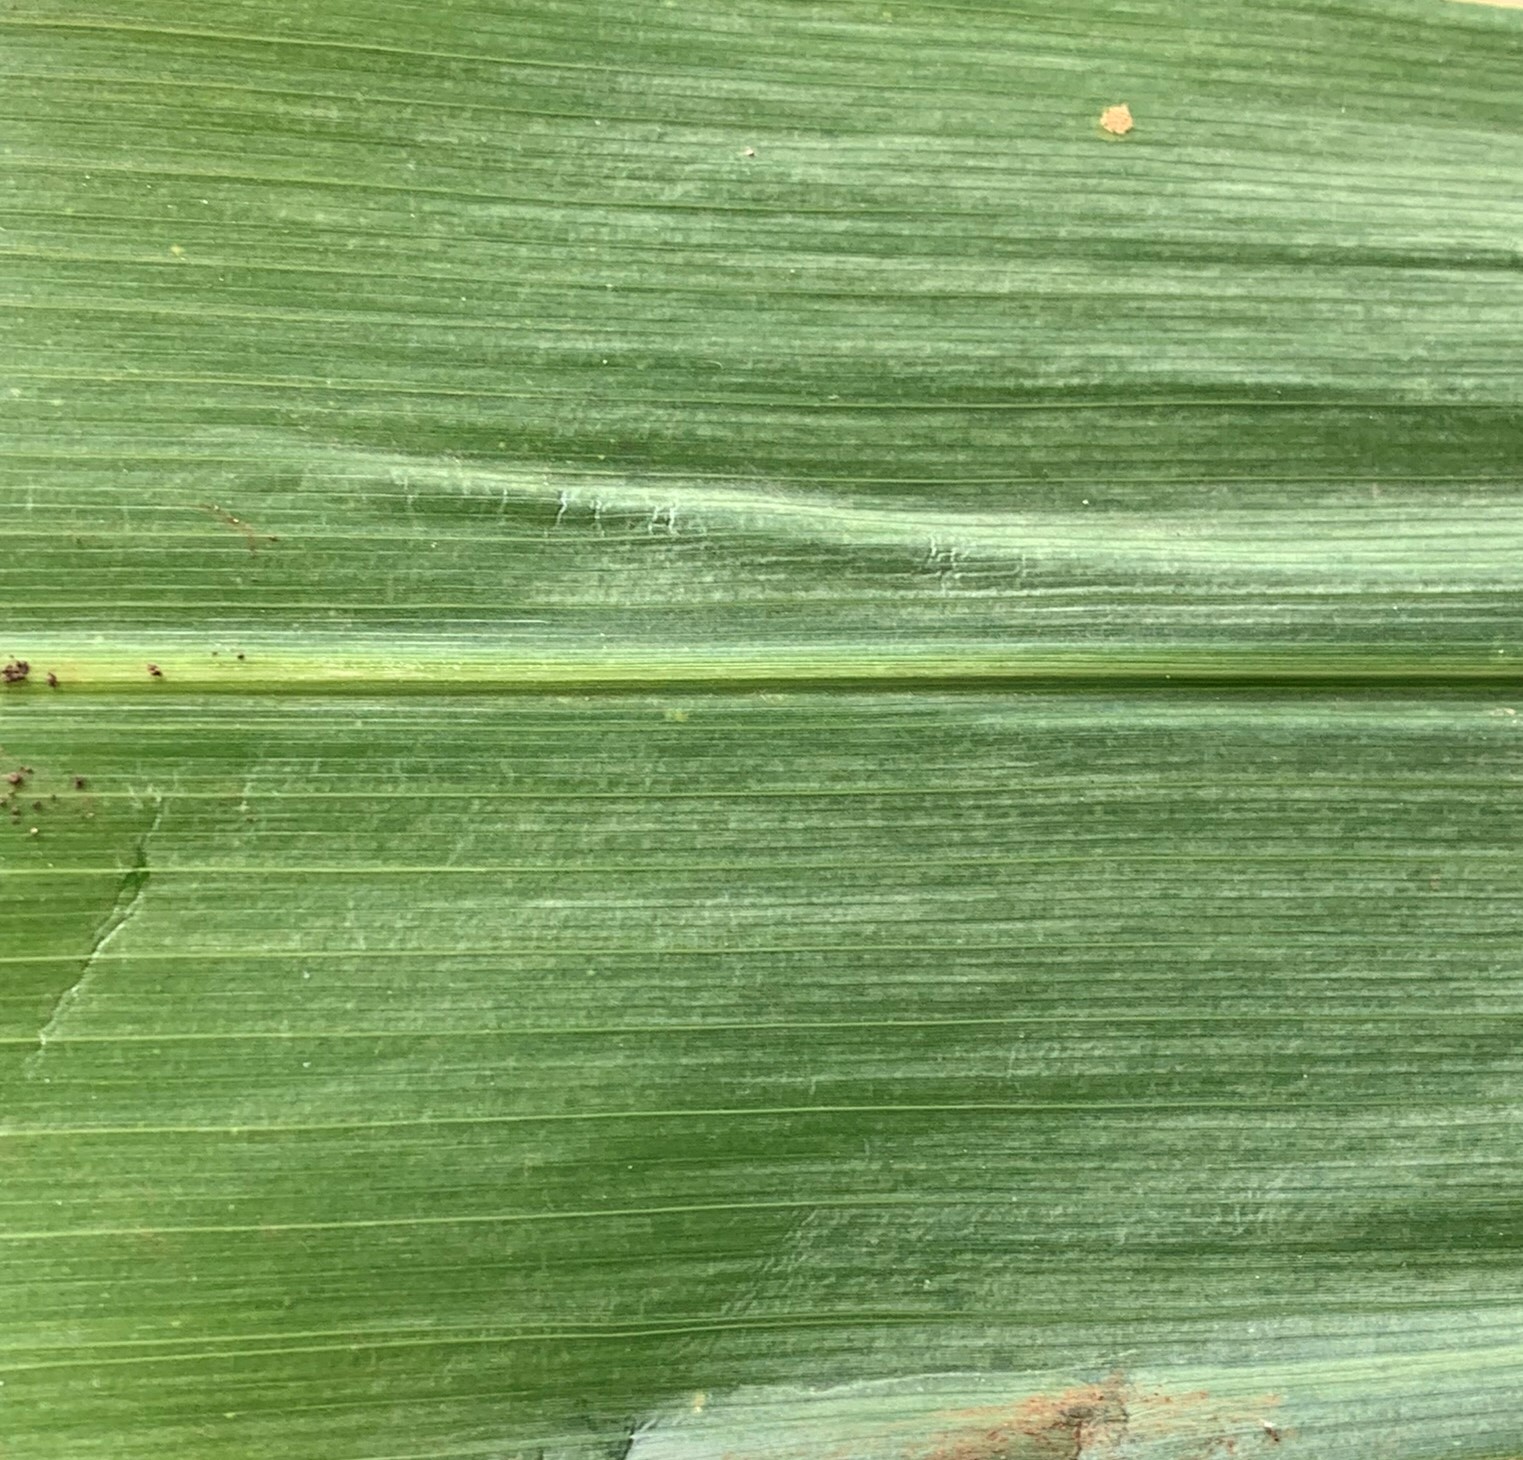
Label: Healthy